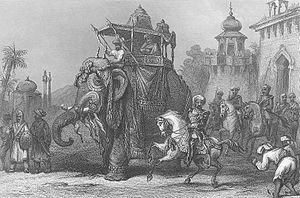
Nânâ Sâhib - de son vrai nom Dhundu Pant - est un des chefs de la révolte des Cipayes.